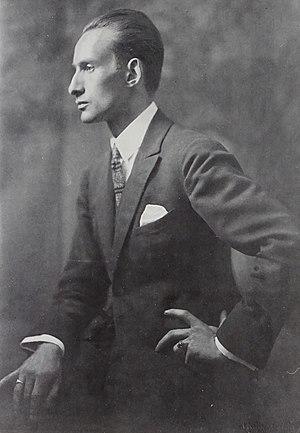
Christian Schad, né à Miesbach, dans le district de Haute-Bavière en Allemagne le 21 août 1894 et mort à Stuttgart le 25 février 1982 est un peintre et photographe allemand.